Aloys Thomas Raimund, Count Harrach

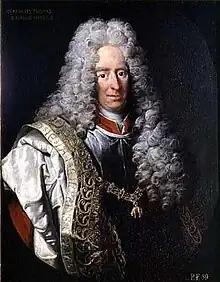
Aloys Thomas Raimund von Harrach

Aloys Thomas Raimund, Count von Harrach zu Rohrau (7 March 1669, Vienna – 7 November, 1742, Vienna) was an Austrian politician and diplomat.